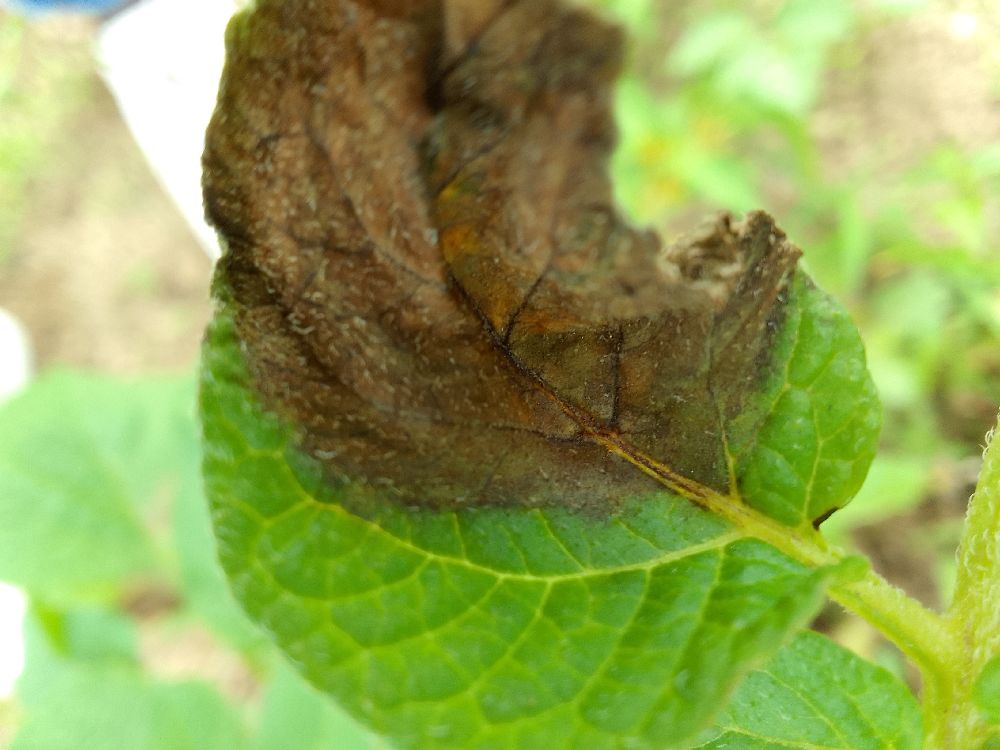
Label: Late blight